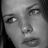
Emotion: sad